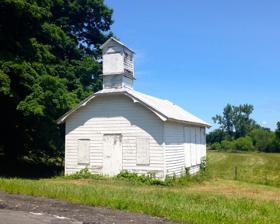
Building: Snyderville Schoolhouse
Country: United States of America
Year built: 1860
United States historic place Snyderville Schoolhouse U.S. National Register of Historic Places Show map of New York Show map of the United States Location Cty Rd. 8, N side, W of Green Acres Rd., Snyderville, New York Coordinates 42°4′52″N 73°45′8″W / 42.08111°N 73.75222°W / 42.08111; -73.75222 Area 4.2 acres (1.7 ha) Built 1860 Architectural style Late Victorian NRHP reference No. 04000754 Added to NRHP July 28, 2004 Snyderville Schoolhouse is a historic one-room school building located at Snyderville in Columbia County, New York .  It was built about 1860 and is a small rectangular one-story wood-frame building with clapboard siding and a gable roof.  Atop the roof is a small square bell tower .  It remained in use as a school until 1942. It was added to the National Register of Historic Places in 2002. References